Documentary film

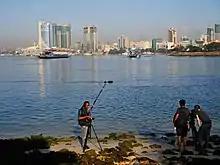
Film team at Port of Dar es Salaam with two ferries

Cinéma vérité (or the closely related direct cinema) was dependent on some technical advances to exist: light, quiet and reliable cameras, and portable sync sound.